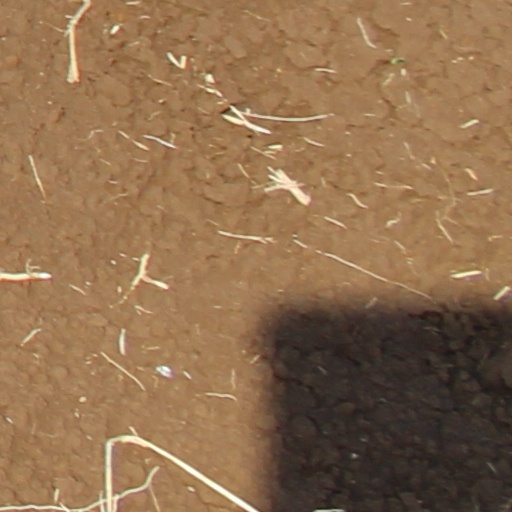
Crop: wheat